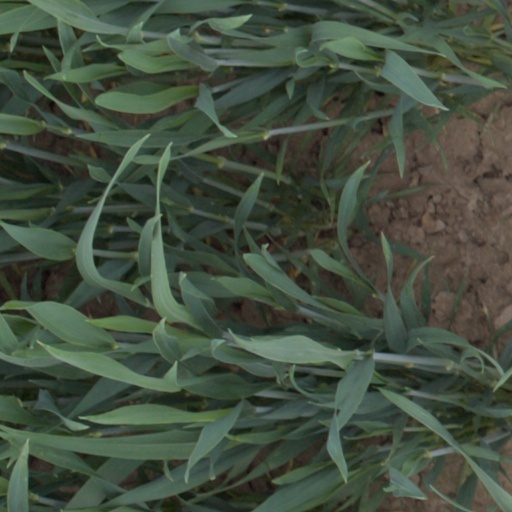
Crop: wheat